Throggs Neck

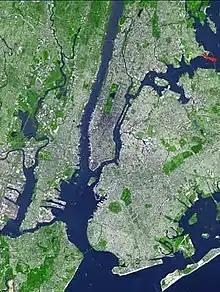
The geographic feature Throggs Neck, shown in red, in the Bronx

The peninsula was called "Vriedelandt", "Land of Peace", by the New Netherlanders. The current name comes from John Throckmorton, English immigrant and associate of Roger Williams in Massachusetts and Rhode Island. The Dutch allowed Throckmorton to settle in this peripheral area of New Amsterdam in 1642, with thirty-five others. At this time, the peninsula was also known as Maxson's point as the Maxson family (Richard, Rebecca, John, etc.) lived there. Many of the settlers, including Anne Hutchinson and her family, were murdered in a 1643 uprising of Native Americans. Throckmorton returned to Rhode Island. In 1668, the peninsula appeared on maps as "Frockes Neck". The peninsula was virtually an island at high tide.